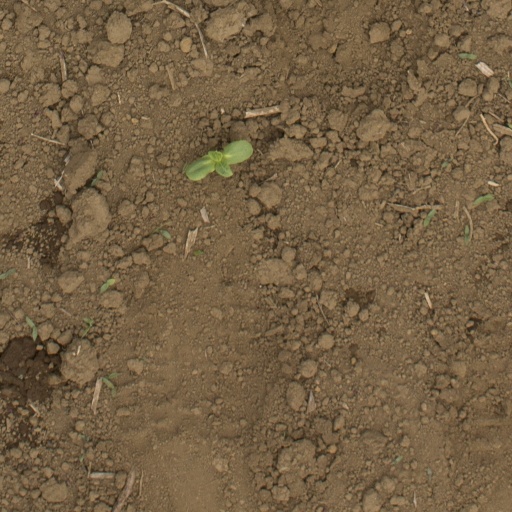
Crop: Jerusalem artichoke